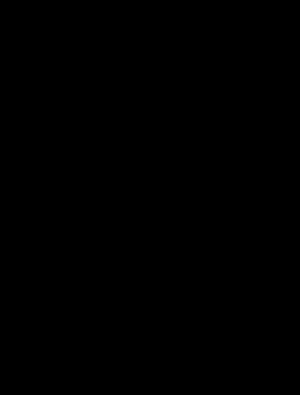
La Kotwica était l'emblème de l'État polonais clandestin et de l'Armia Krajowa pendant la Seconde Guerre mondiale. Créée par les scouts des Szare Szeregi, elle fut aussi utilisée comme un signe de résistance anti-communiste sous le régime de la Pologne socialiste.
Le massacre de Wawer fait référence à l'exécution de 106 civils polonais, à Wawer, dans la nuit du 26 au 27 décembre 1939.